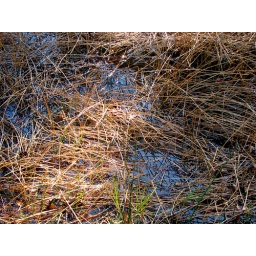
some weeds or grass in the lake